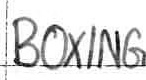
Label: boxing